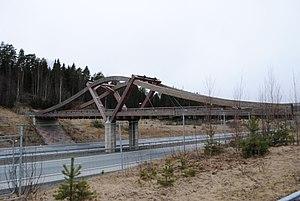
Akaa est une ville du sud-ouest de la Finlande. Elle est située au sud de la région du Pirkanmaa, sur la rive méridionale du grand lac Vanajavesi.